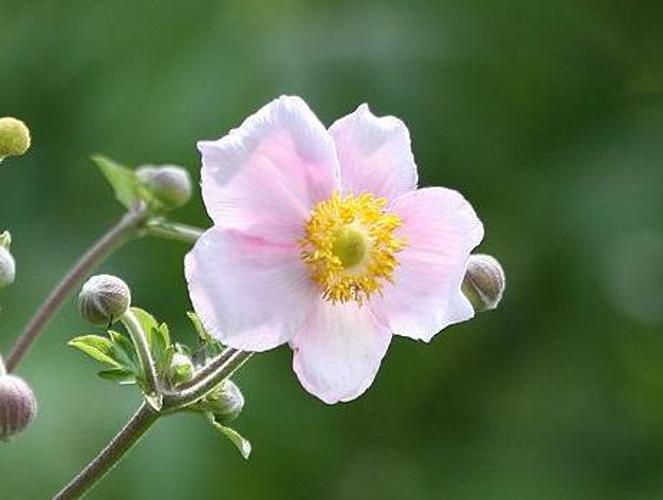
Label: japanese anemone